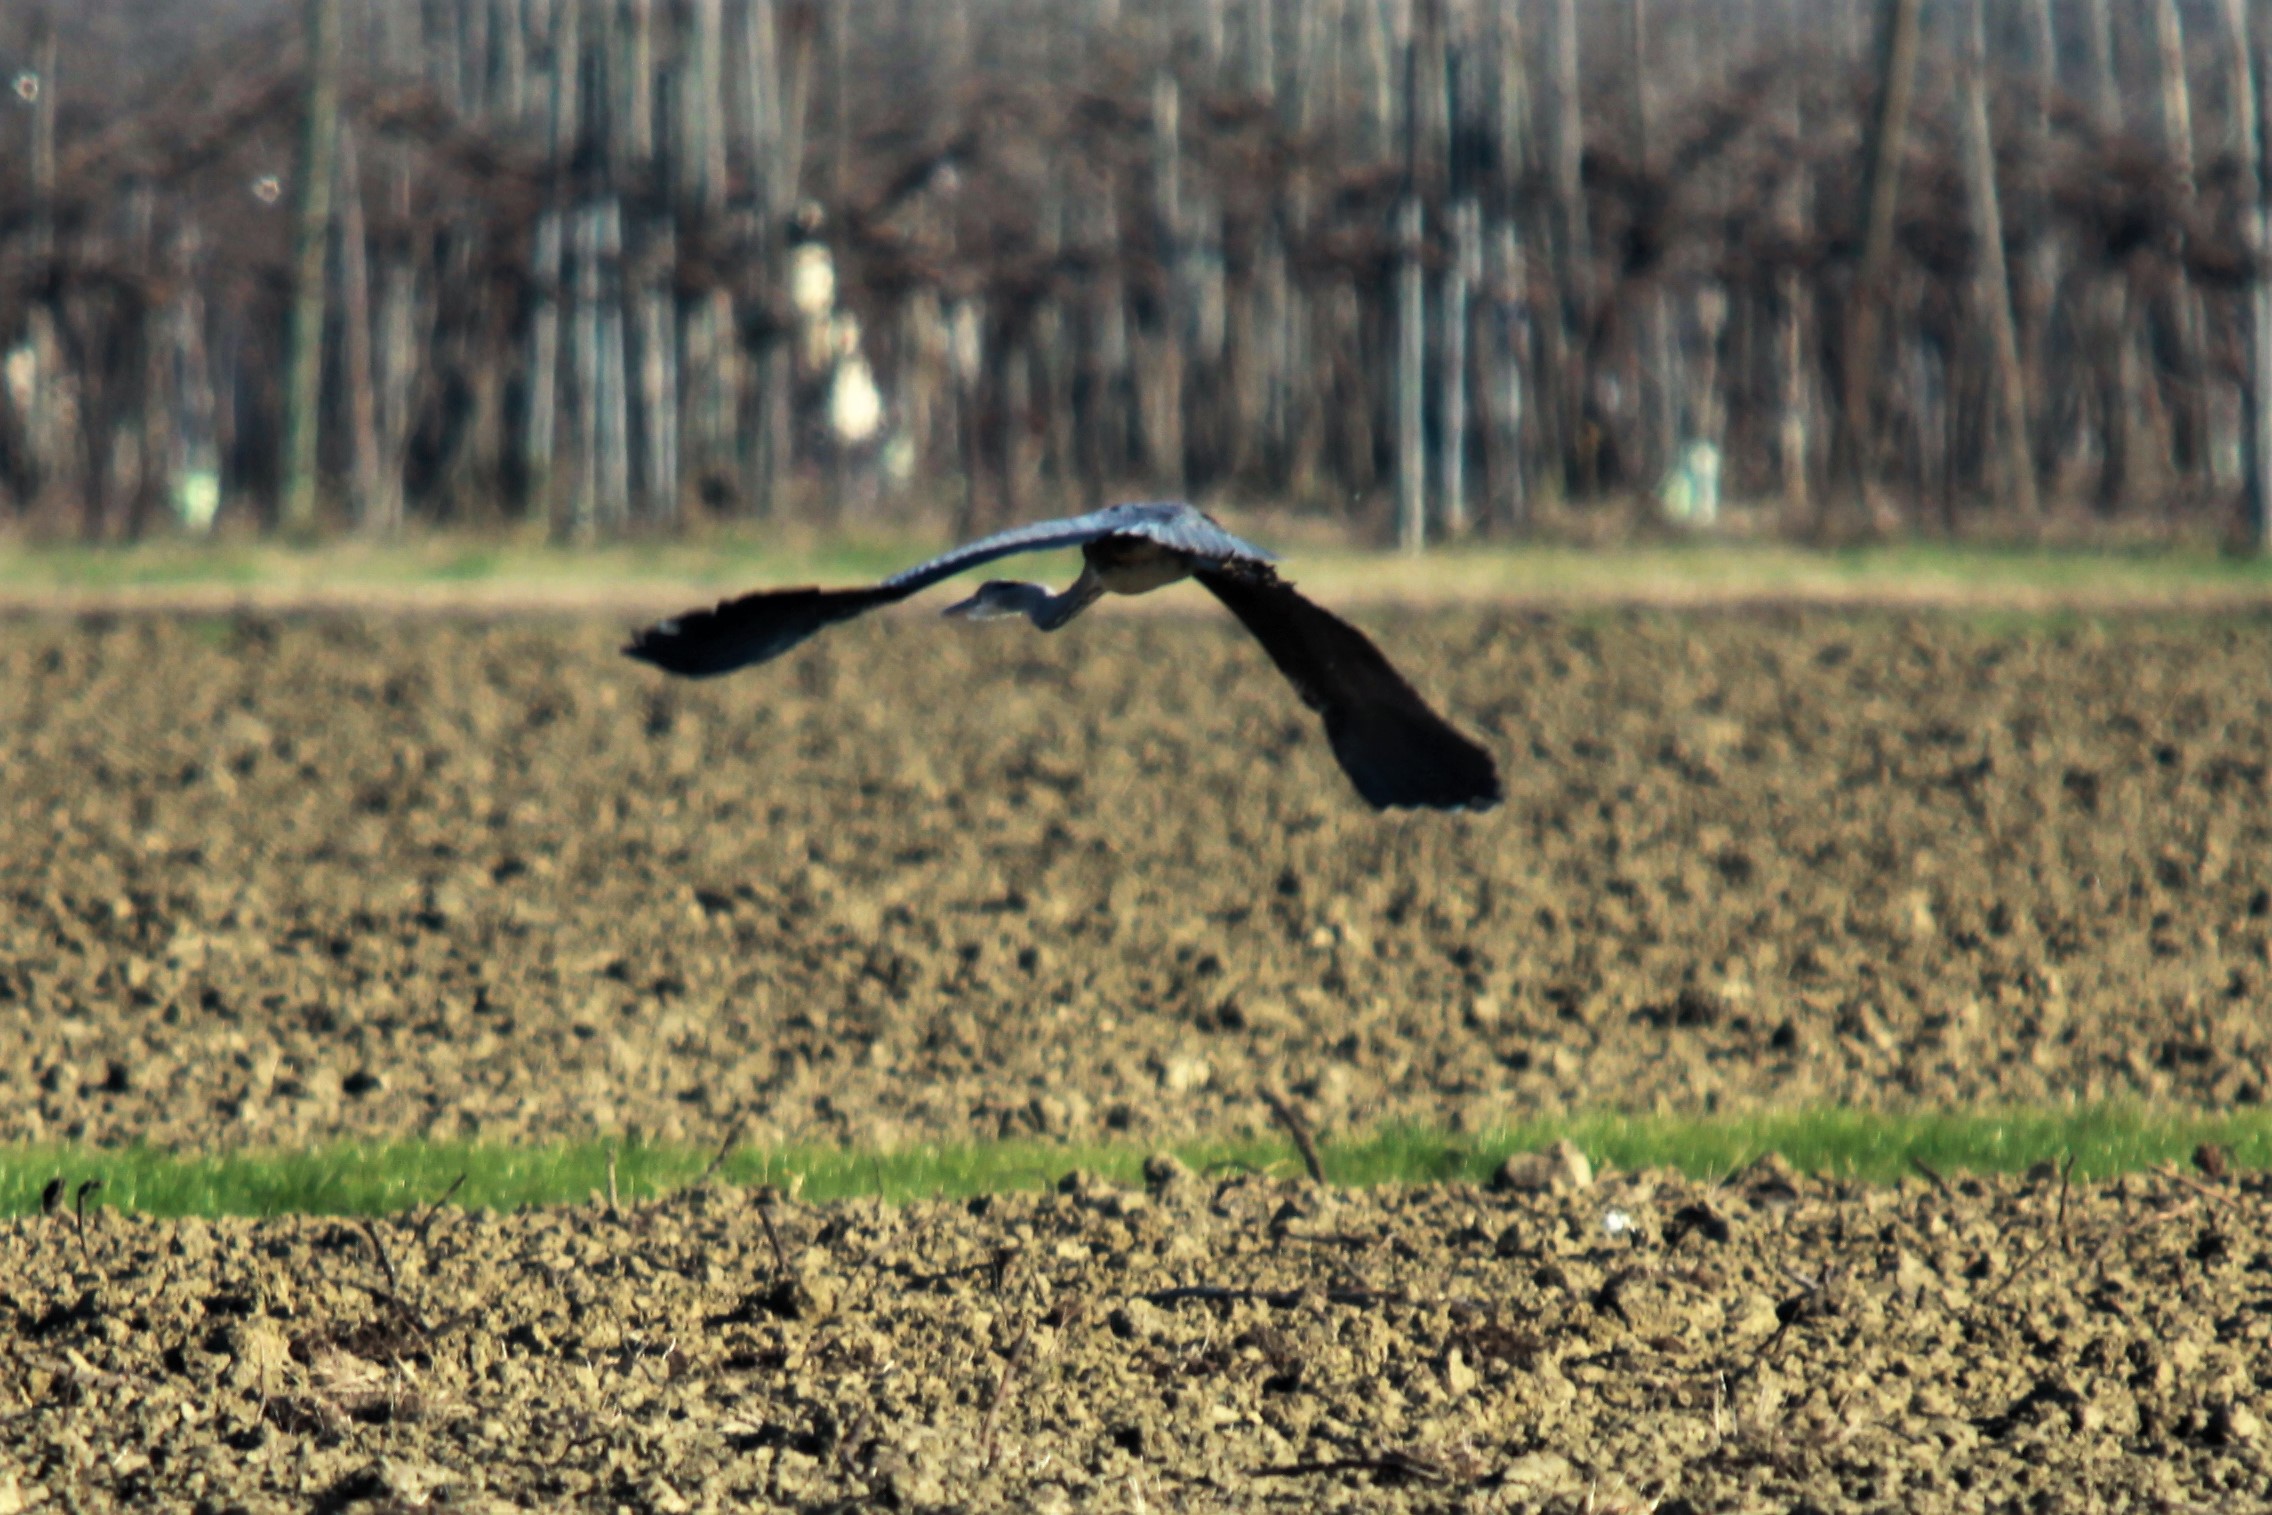
nature, bird, field, fauna, wildlife, grass family, grass, crop, agriculture, beak, tree, ciconiiformes, ecoregion, meadow